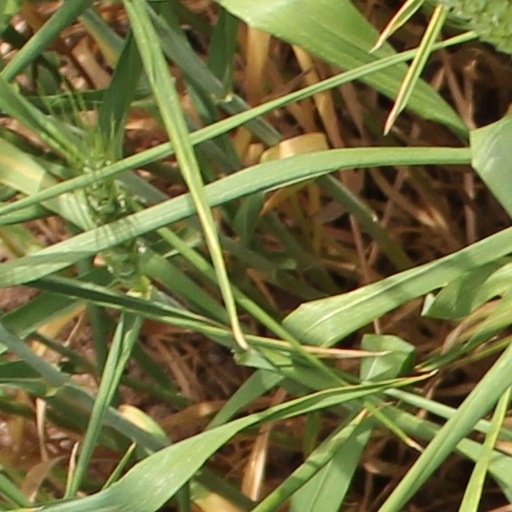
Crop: wheat